Murders of Andrew Bagby and Zachary Turner

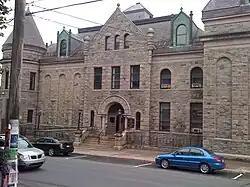
The Supreme Court of Newfoundland and Labrador, where Shirley Turner's extradition proceedings were conducted

On 12 November 2001, Turner abandoned her residence in Council Bluffs and flew to Toronto, eventually resettling in St. John's with her oldest son. Acting in collaboration with the Pennsylvania State Police, the Royal Newfoundland Constabulary's (RNC) Intelligence Unit conducted surveillance on her movements. On 2 December, the Unit seized her trash and discovered printouts for an ultrasound taken on 29 November, showing a fetus that was conceived with Bagby the previous month.